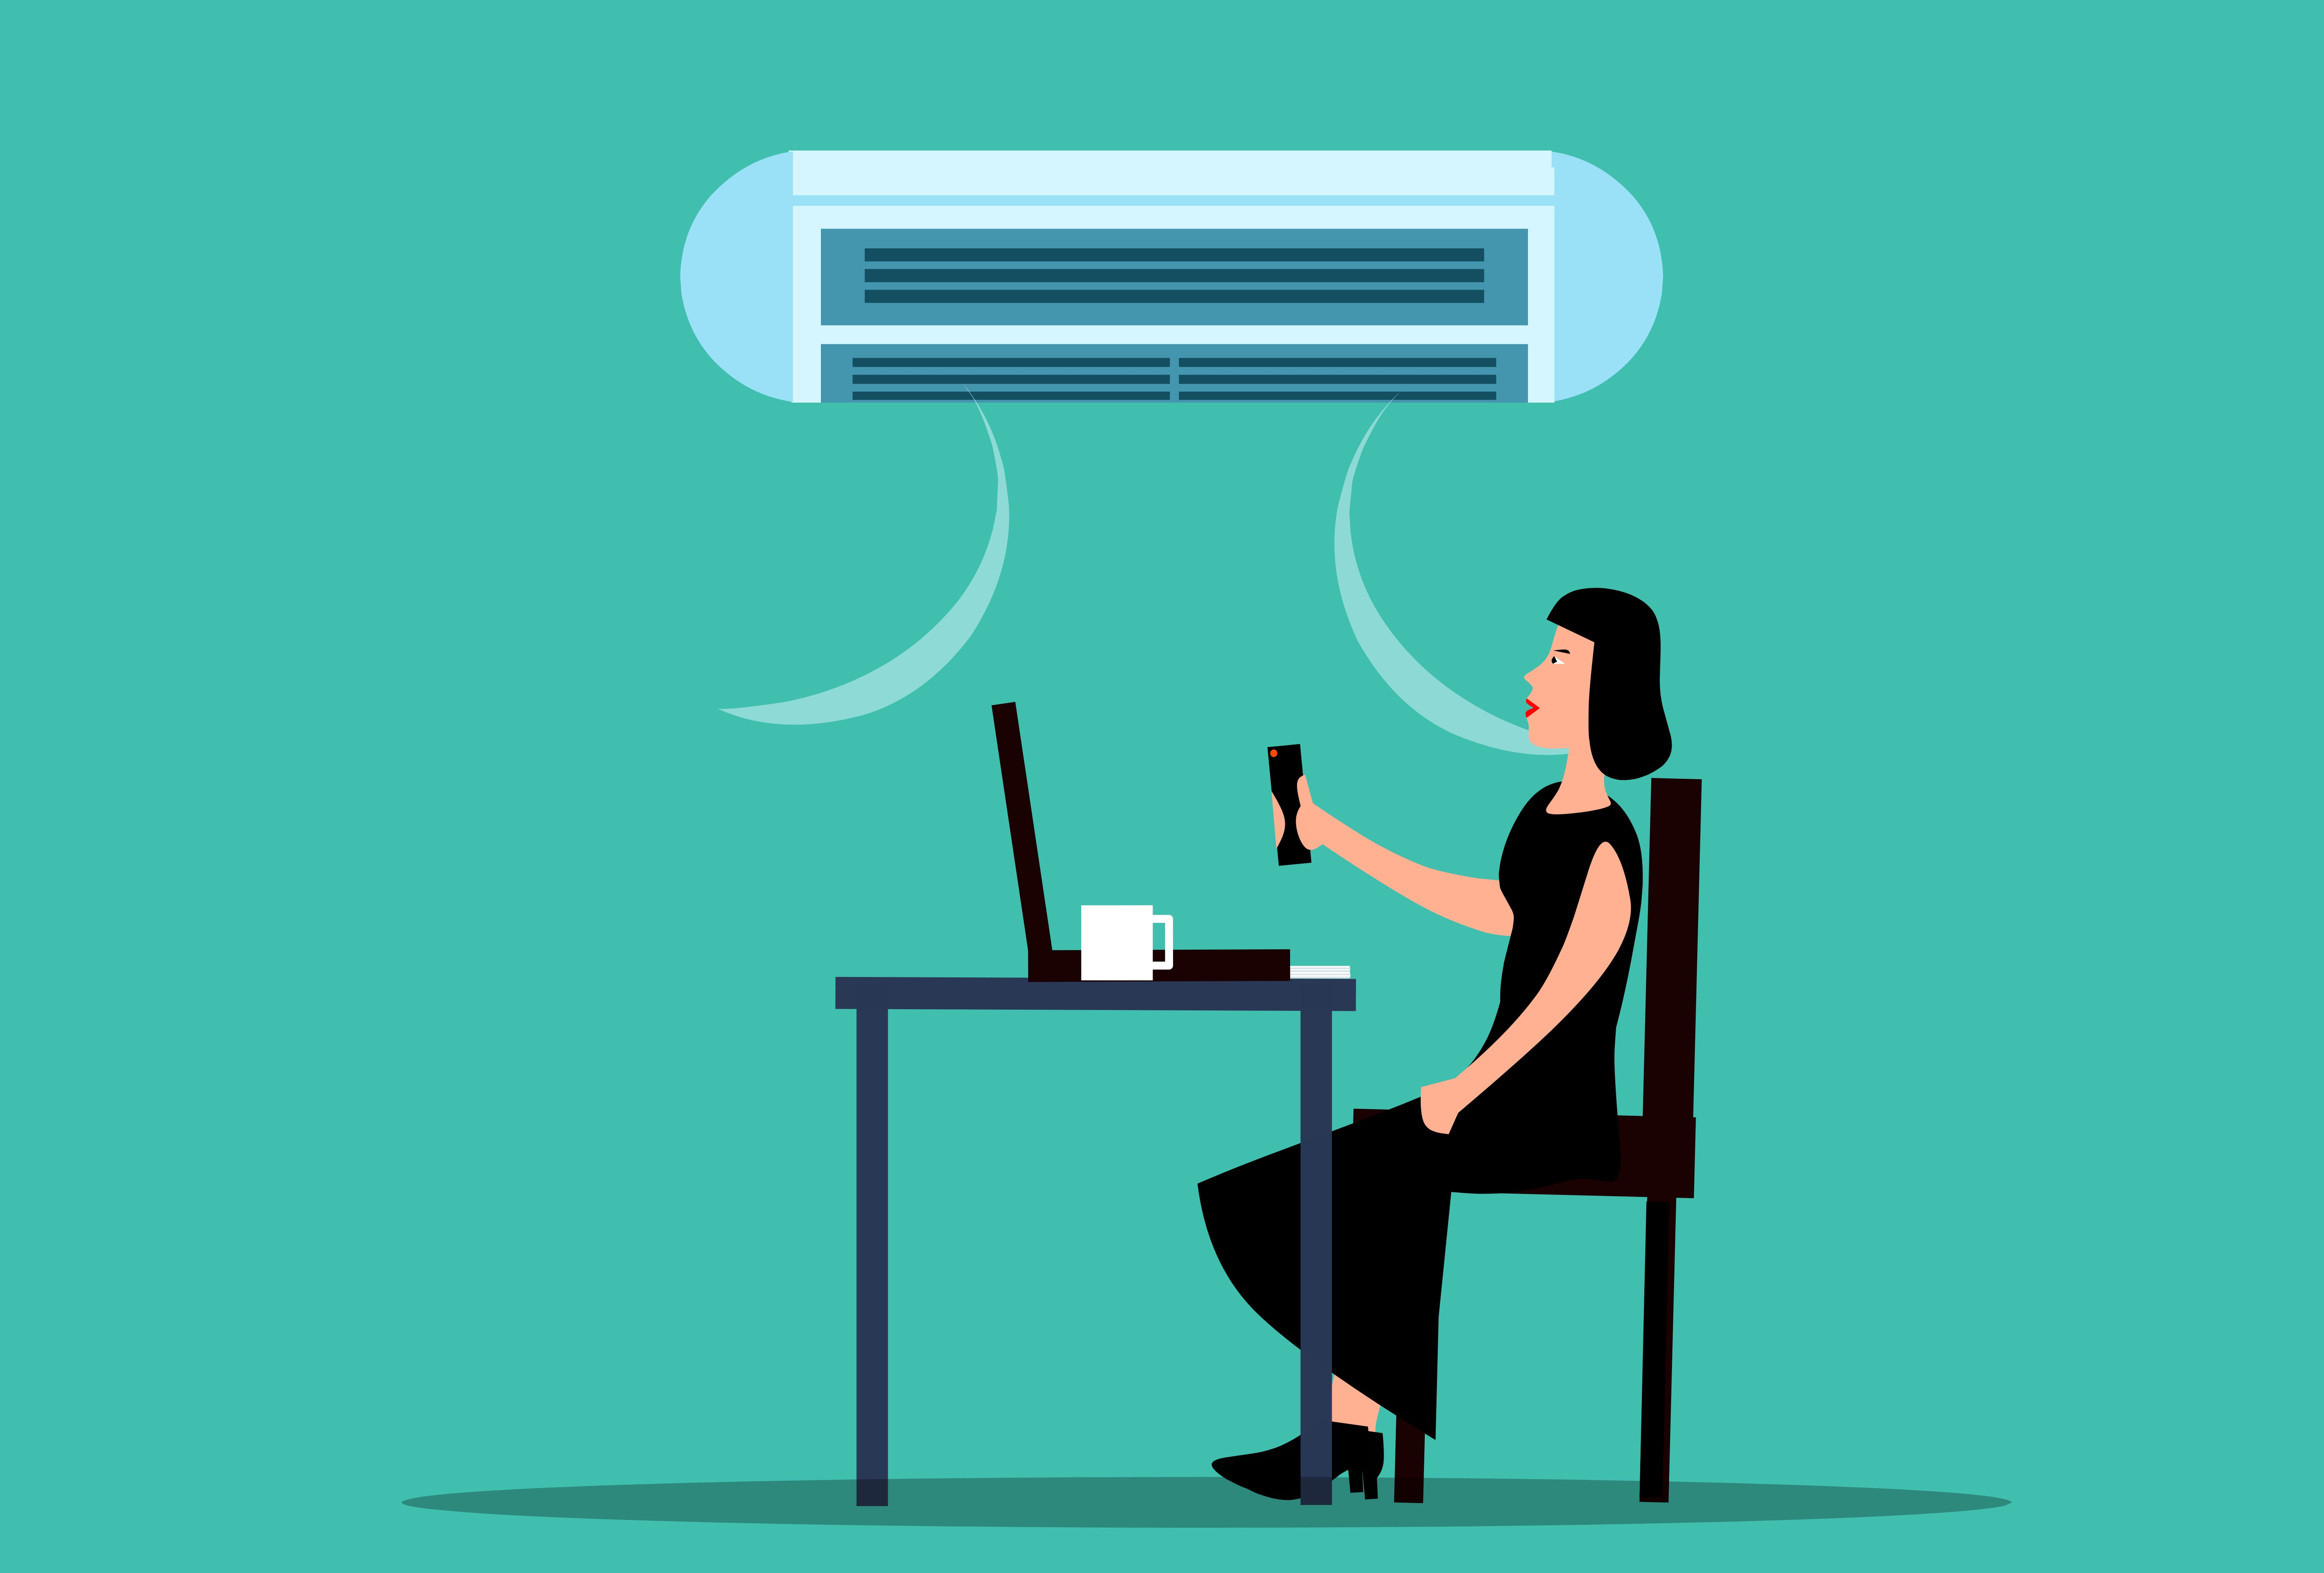
weather, table, arm, furniture, desk, chair, output device, office chair, gesture, peripheral, computer desk, sharing, line, font, personal computer, electronic device, technology, art, illustration, computer monitor, graphics, diagram, gadget, electric blue, room, animation, job, graphic design, logo, clip art, conversation, display device, sitting, brand, sign, circle